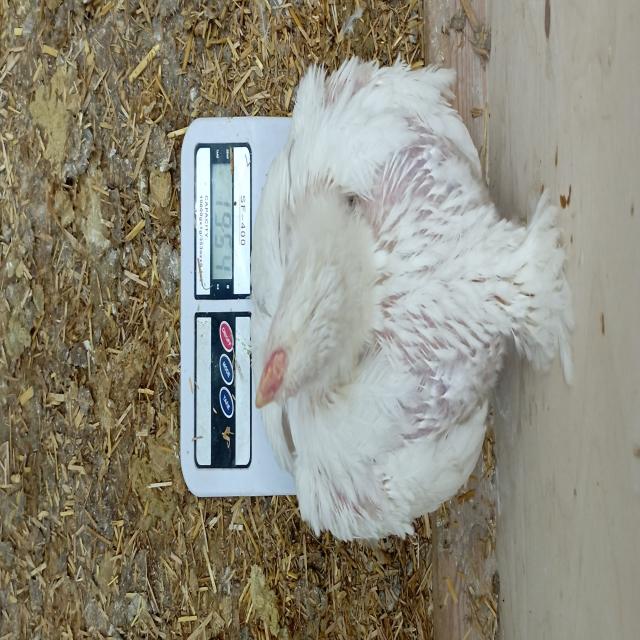
Weight: 1986 g